Sabon

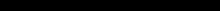
English and Greek characters of Sabon Next LT (Microsoft Office Version).

Users of Microsoft Office can download two weights (Regular and Bold) of Sabon Next via the cloud fonts feature. This version is called Sabon Next LT, without the 'Pro' label.